Hobart and William Smith Colleges

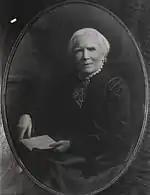
Elizabeth Blackwell, class of 1849

In an era when the prevailing conventional wisdom was no woman could withstand the intellectual and emotional rigors of medical education, Elizabeth Blackwell, (1821–1910) applied to and was rejected – or simply ignored – by 29 medical schools before being admitted in 1847 to the Medical Institution of Geneva College.